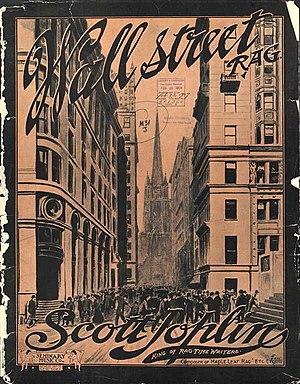
Le réalisme américain définit un mouvement artistique général qui émerge aux États-Unis dès la seconde moitié du XIXᵉ siècle et connaît son apogée dans les années 1930.